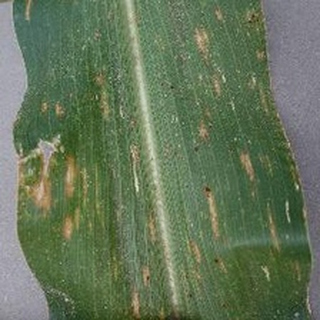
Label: corn_gray_leaf_spot